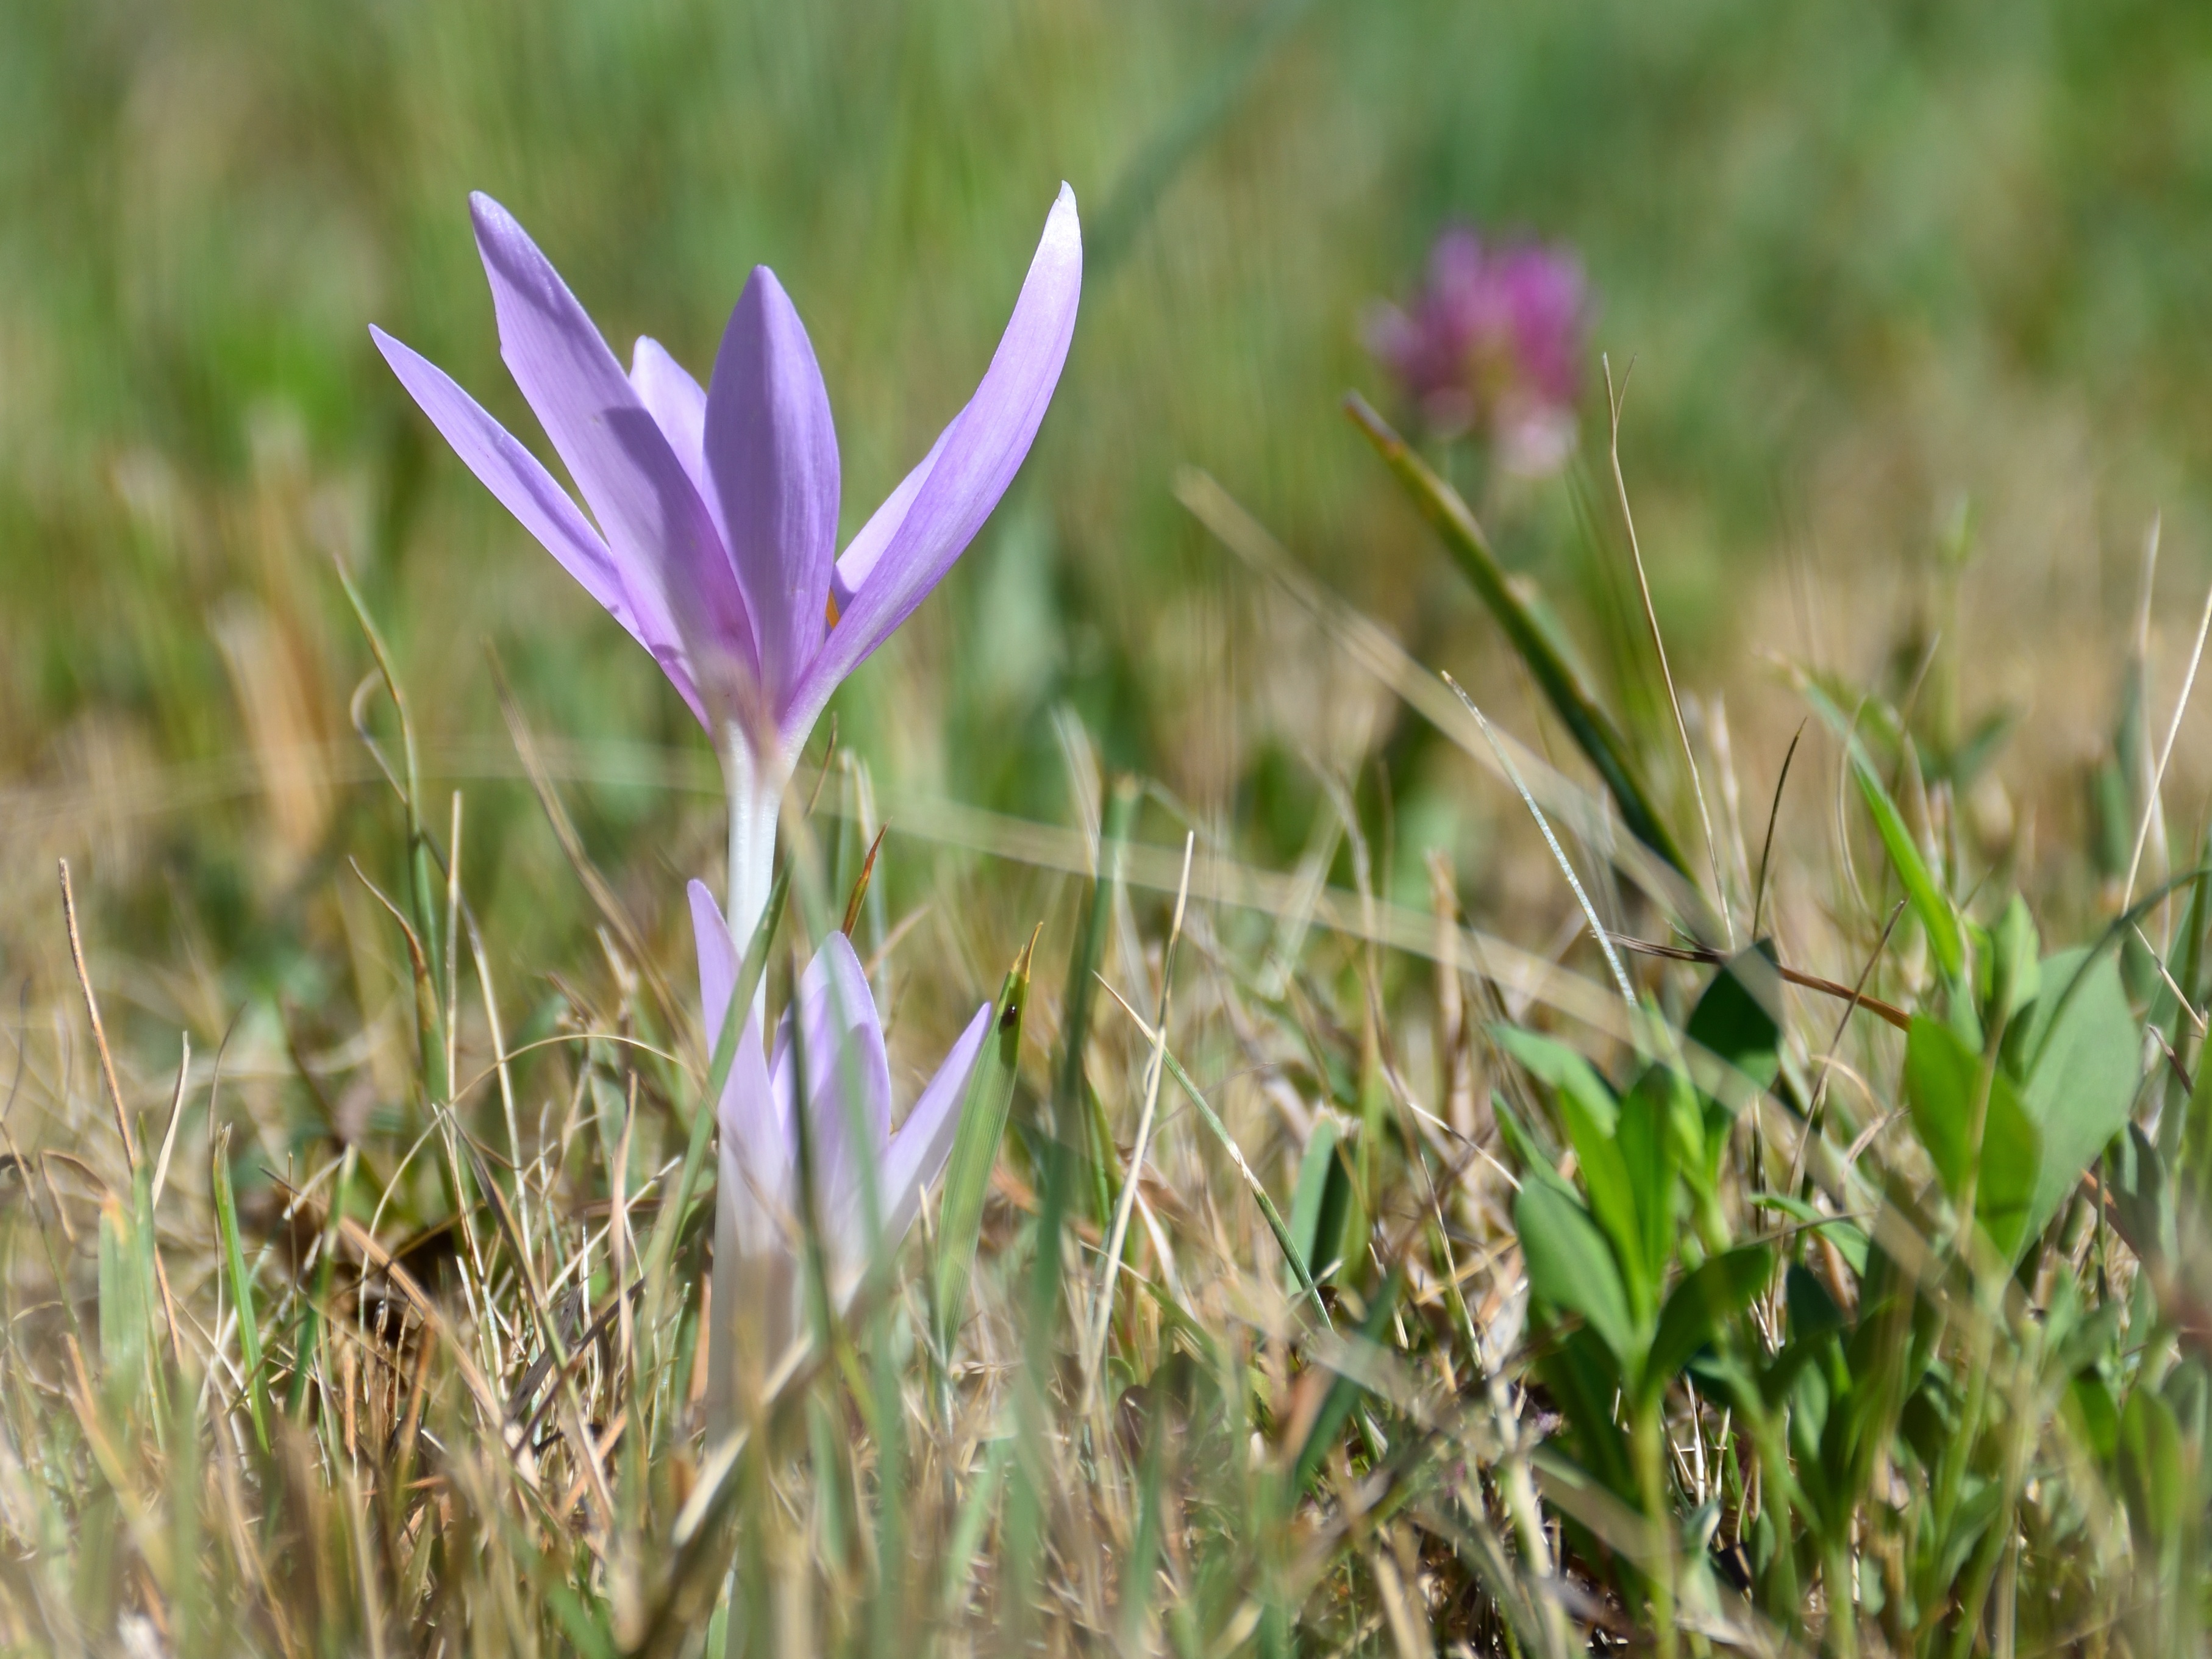
nature, grass, blossom, plant, field, lawn, meadow, prairie, flower, bloom, botany, flora, wildflower, crocus, macro photography, summer meadow, flowering plant, grass family, land plant, iris family